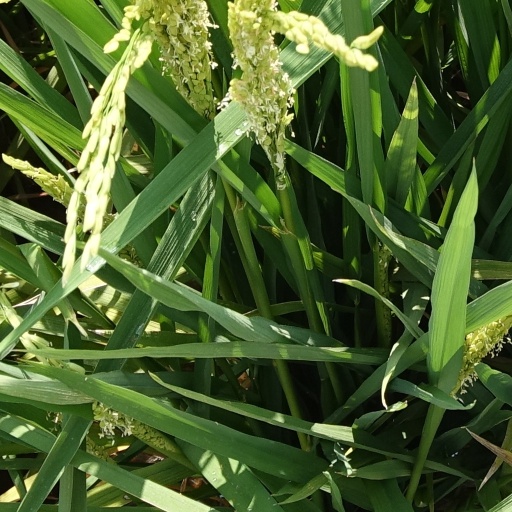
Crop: rice